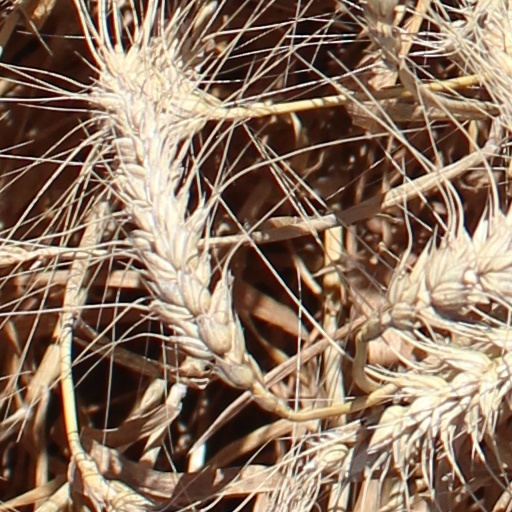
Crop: wheat